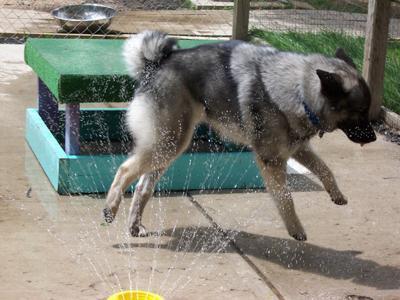
Norwegian_elkhound